Ludovingians

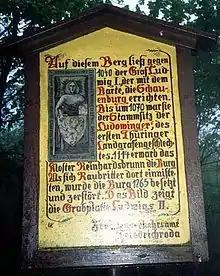
Information board at the ruins of the Ludovingian family castle, the Schauenburg near Friedrichroda

The Ludovingians or Ludowingians were the ruling dynasty of Thuringia and Hesse during the 11th to 13th centuries.